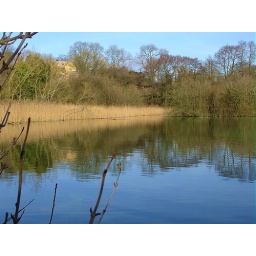
Beautiful blue sky reflected in the water